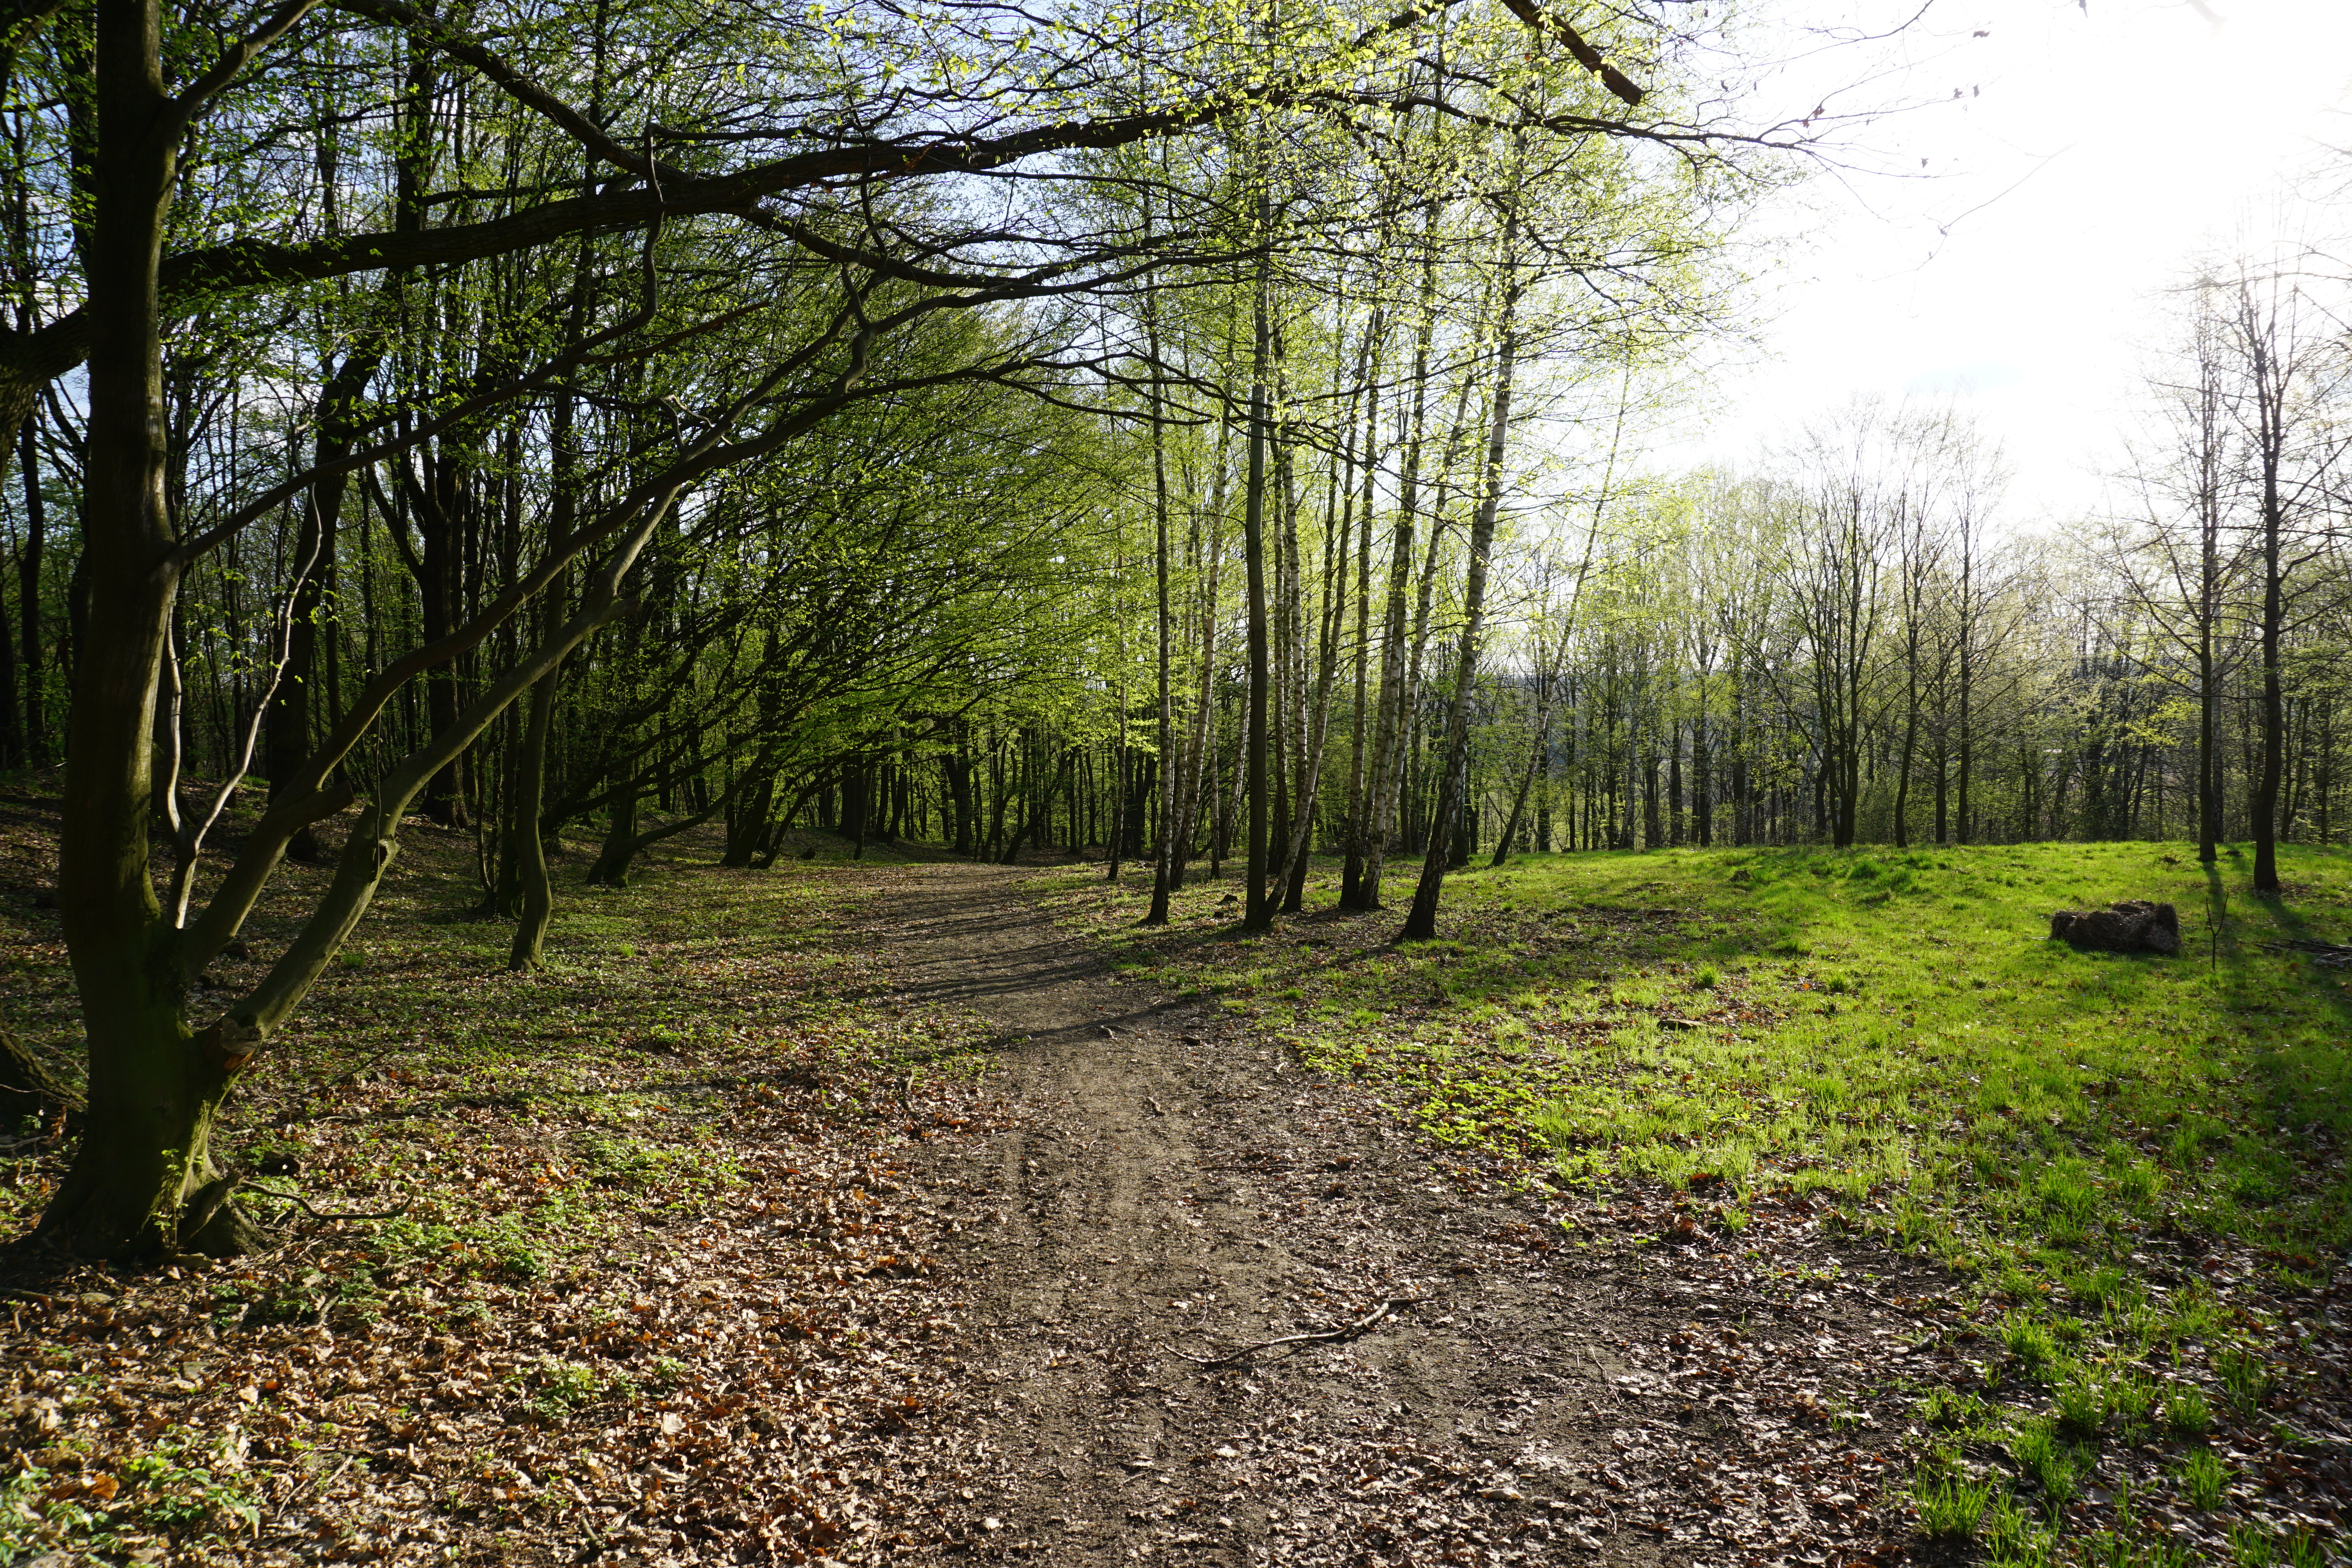
forest, woodland, path, ecosystem, nature, nature reserve, tree, vegetation, grove, temperate broadleaf and mixed forest, wilderness, riparian forest, spruce fir forest, leaf, grass, old growth forest, deciduous, temperate coniferous forest, sunlight, biome, tropical and subtropical coniferous forests, northern hardwood forest concept, grass family, landscape, state park, trail, jungle, shrubland, meadow, plant, wetland